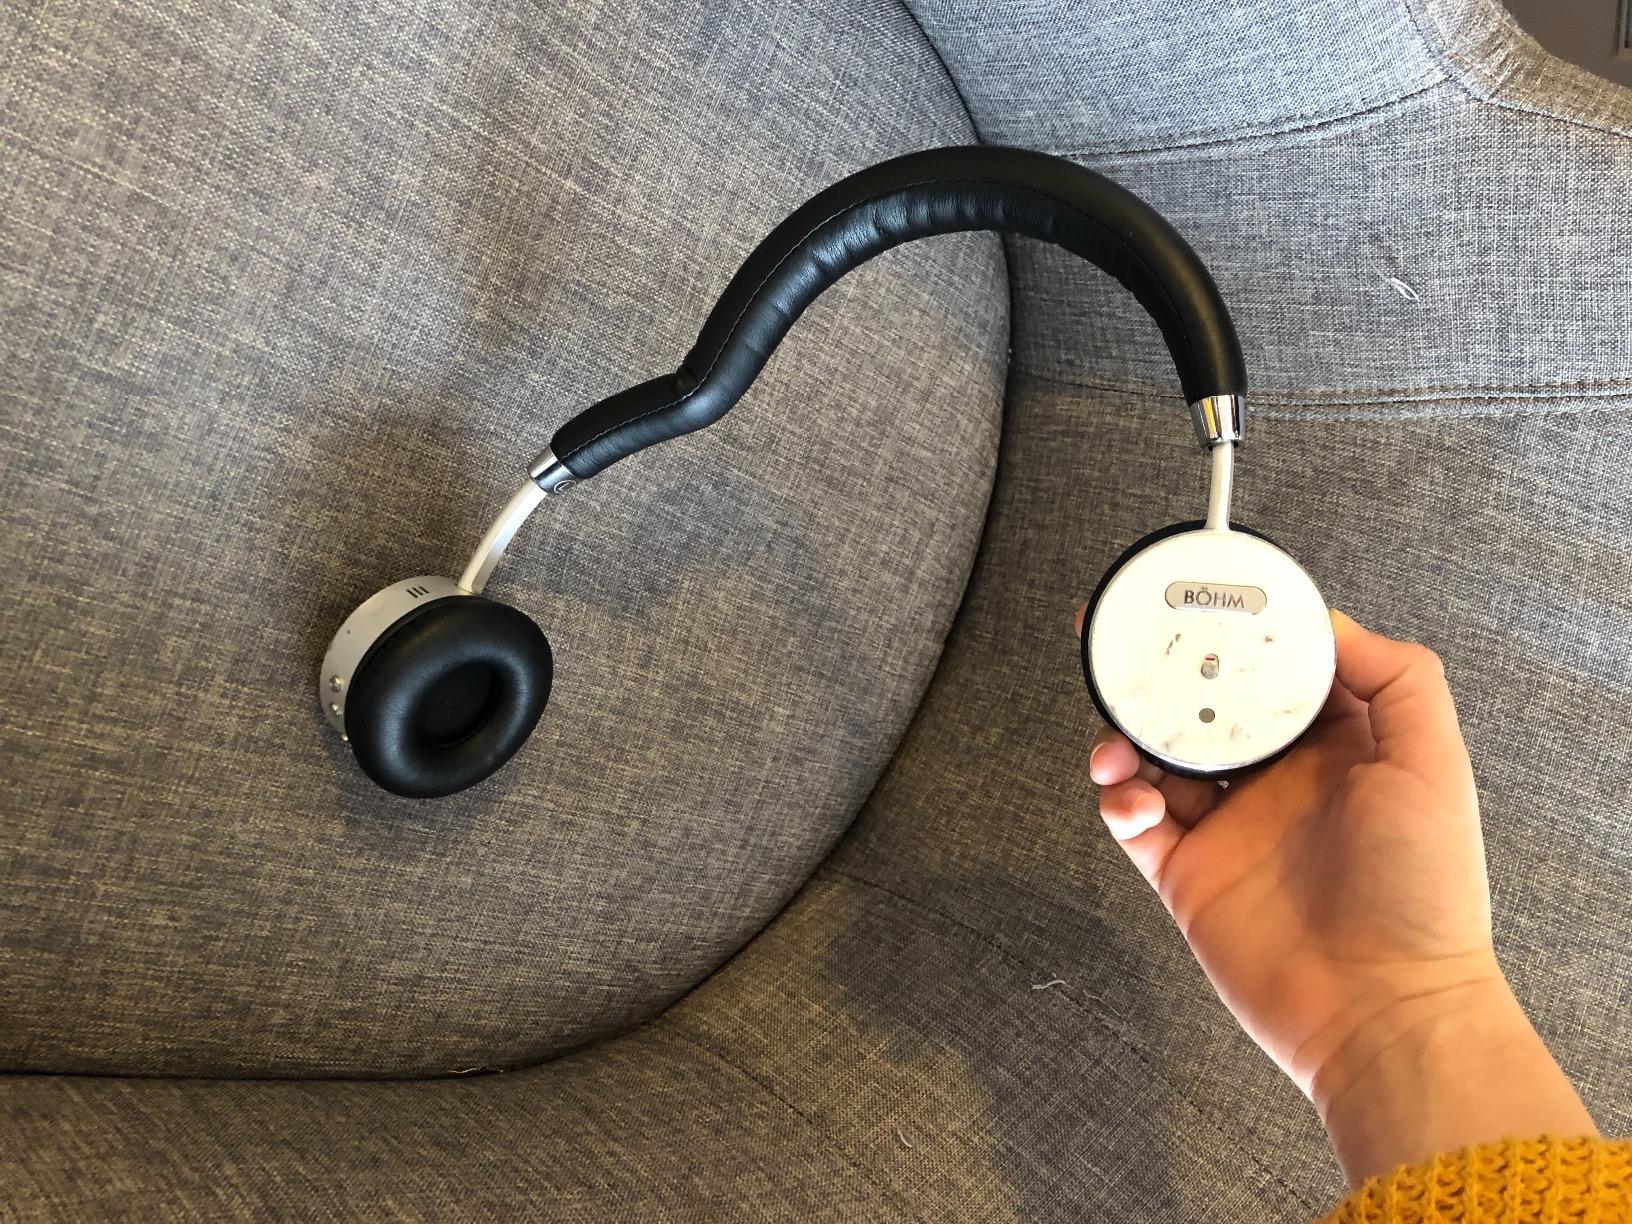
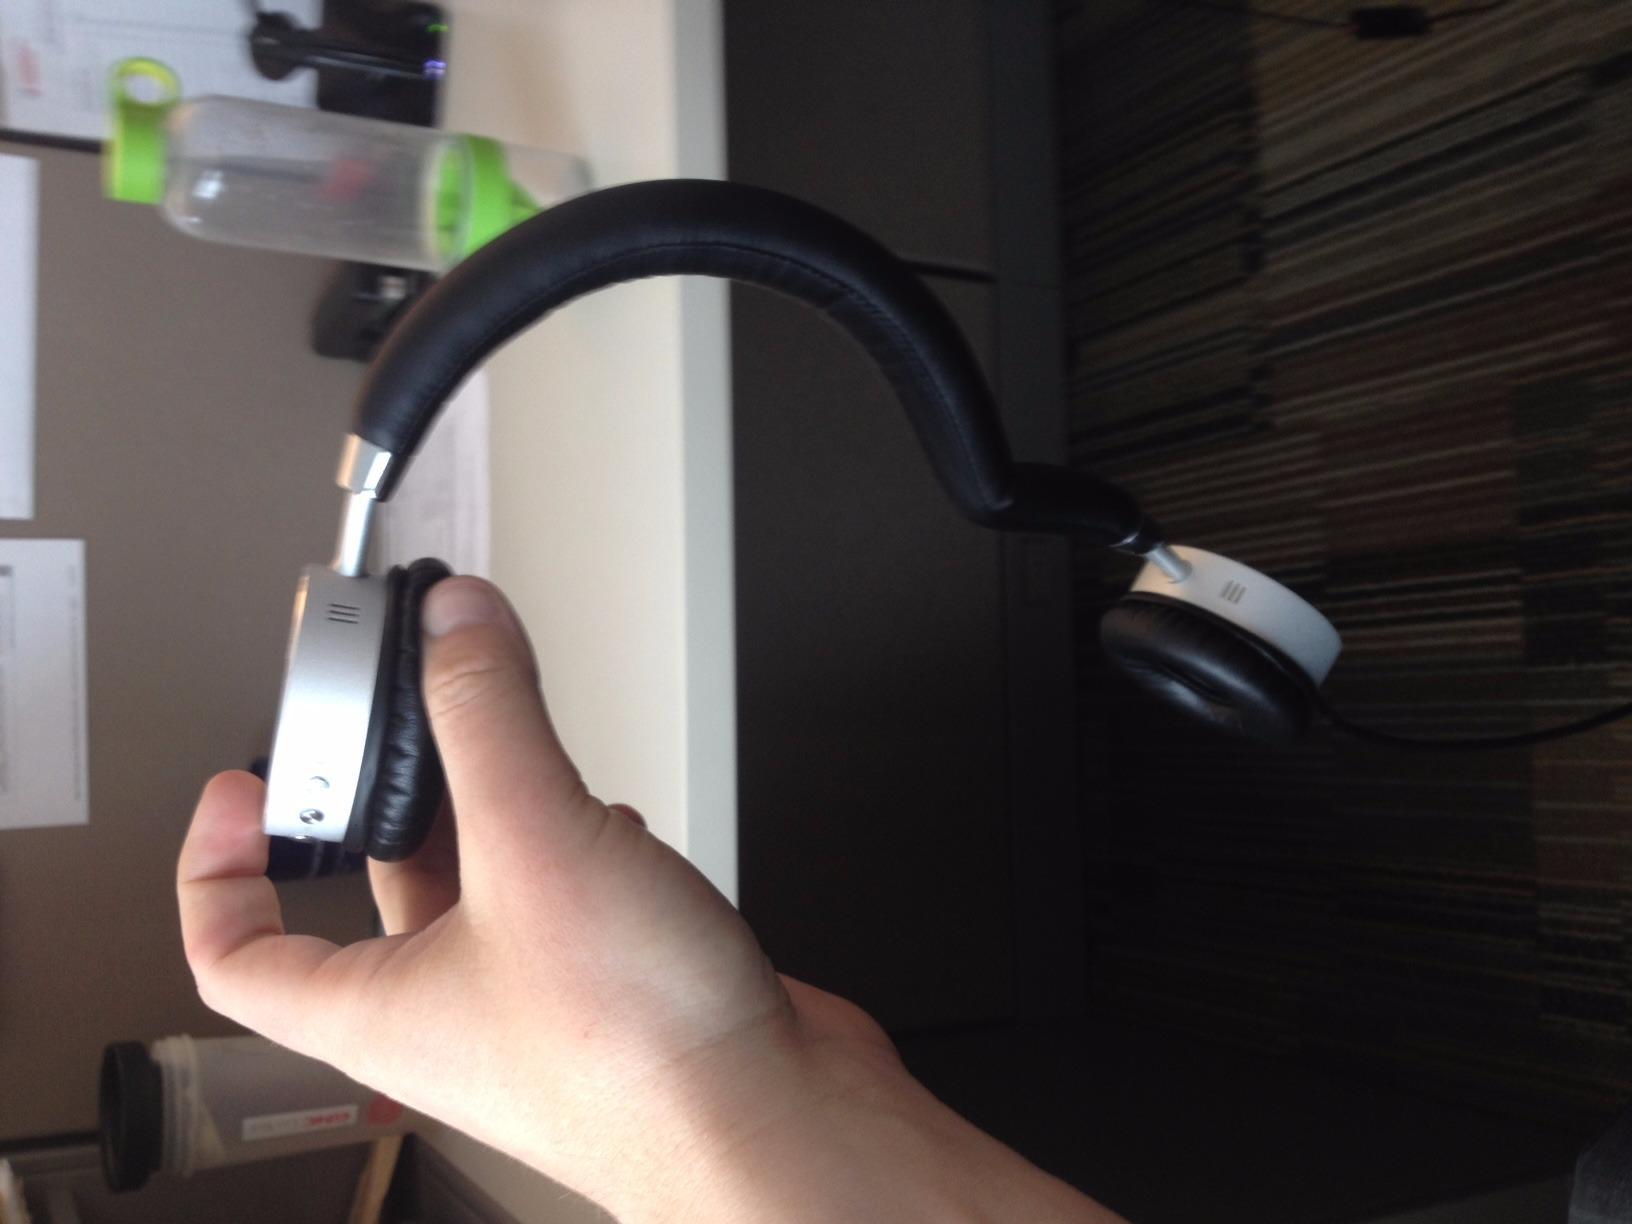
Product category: headphones
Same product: yes